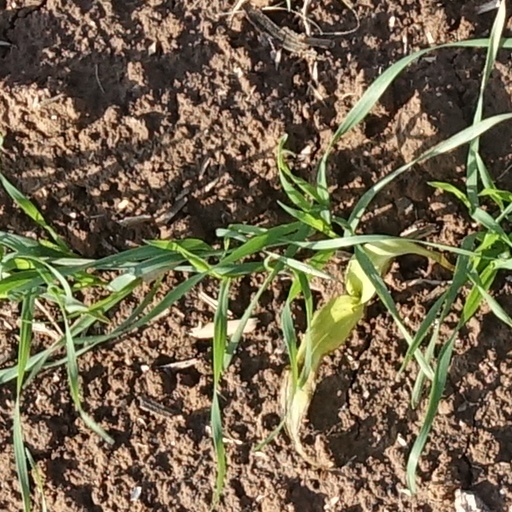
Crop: wheat